Nicholas Maximilianovitch, 4th Duke of Leuchtenberg

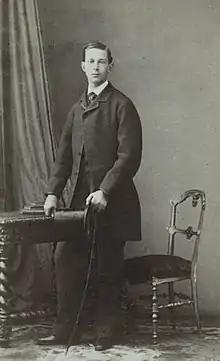
Nicholas

In the 1850s and the 1860s, the Kingdom of Greece faced a succession crisis as King Otto and Queen Amalia of Oldenburg had no children. The constitution required that one of the monarch's brothers, Luitpold or Adalbert, to be proclaimed the heir to the throne. However, both were of Catholic faith and refused to convert to the Church of Greece. As Otto unsuccessfully attempted to persuade his brothers to raise at least one of their children in orthodoxy, the Greek population began to consider a change of dynasty. As early as 1858, placards were placed in the Greek capital to demand the appointment of Nicholas as the heir. As a cousin of the King and of Orthodox faith, the supporters of the Russian Party considered Nicholas as the ideal heir to the throne.